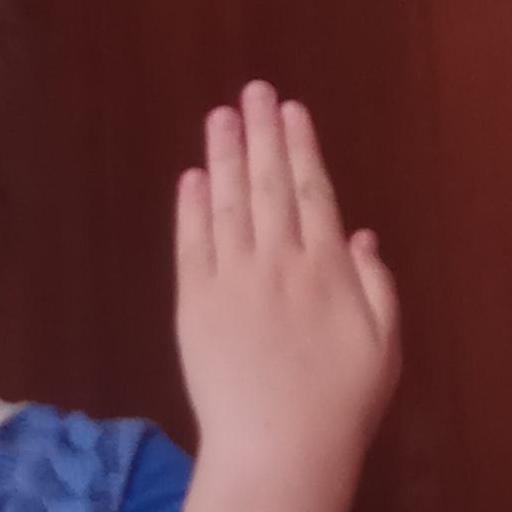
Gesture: stop_inverted